Samson Fox

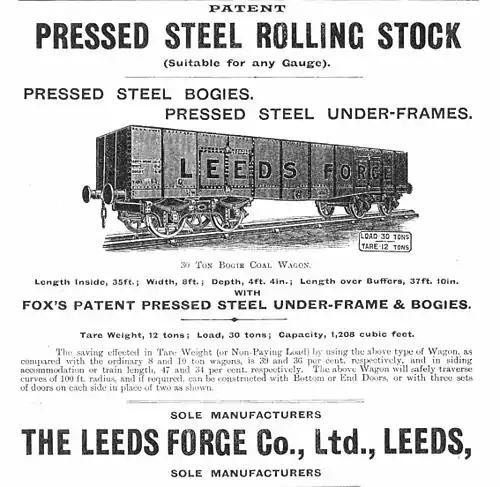
Fox Pressed Steel undercarriage.

Fox won a number of awards for his work, including the Royal Society of Arts gold medal for his corrugated boiler flue and the French Legion of Honour.